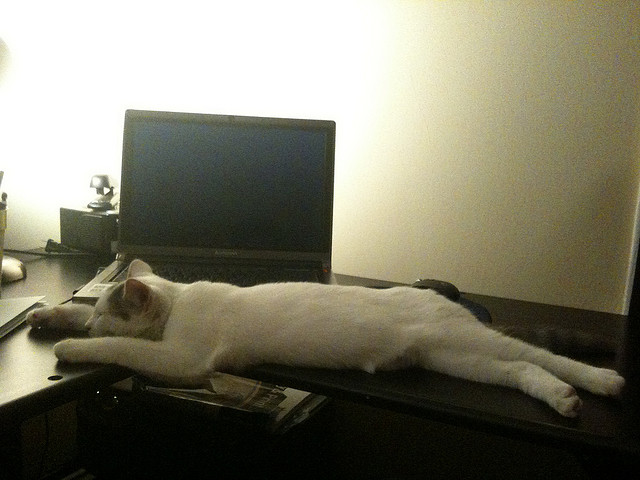
user: Given an image and a question. Answer the question in a short answer. Question: What object is creating the source of light in this picture? Short Answer:
assistant: lamp